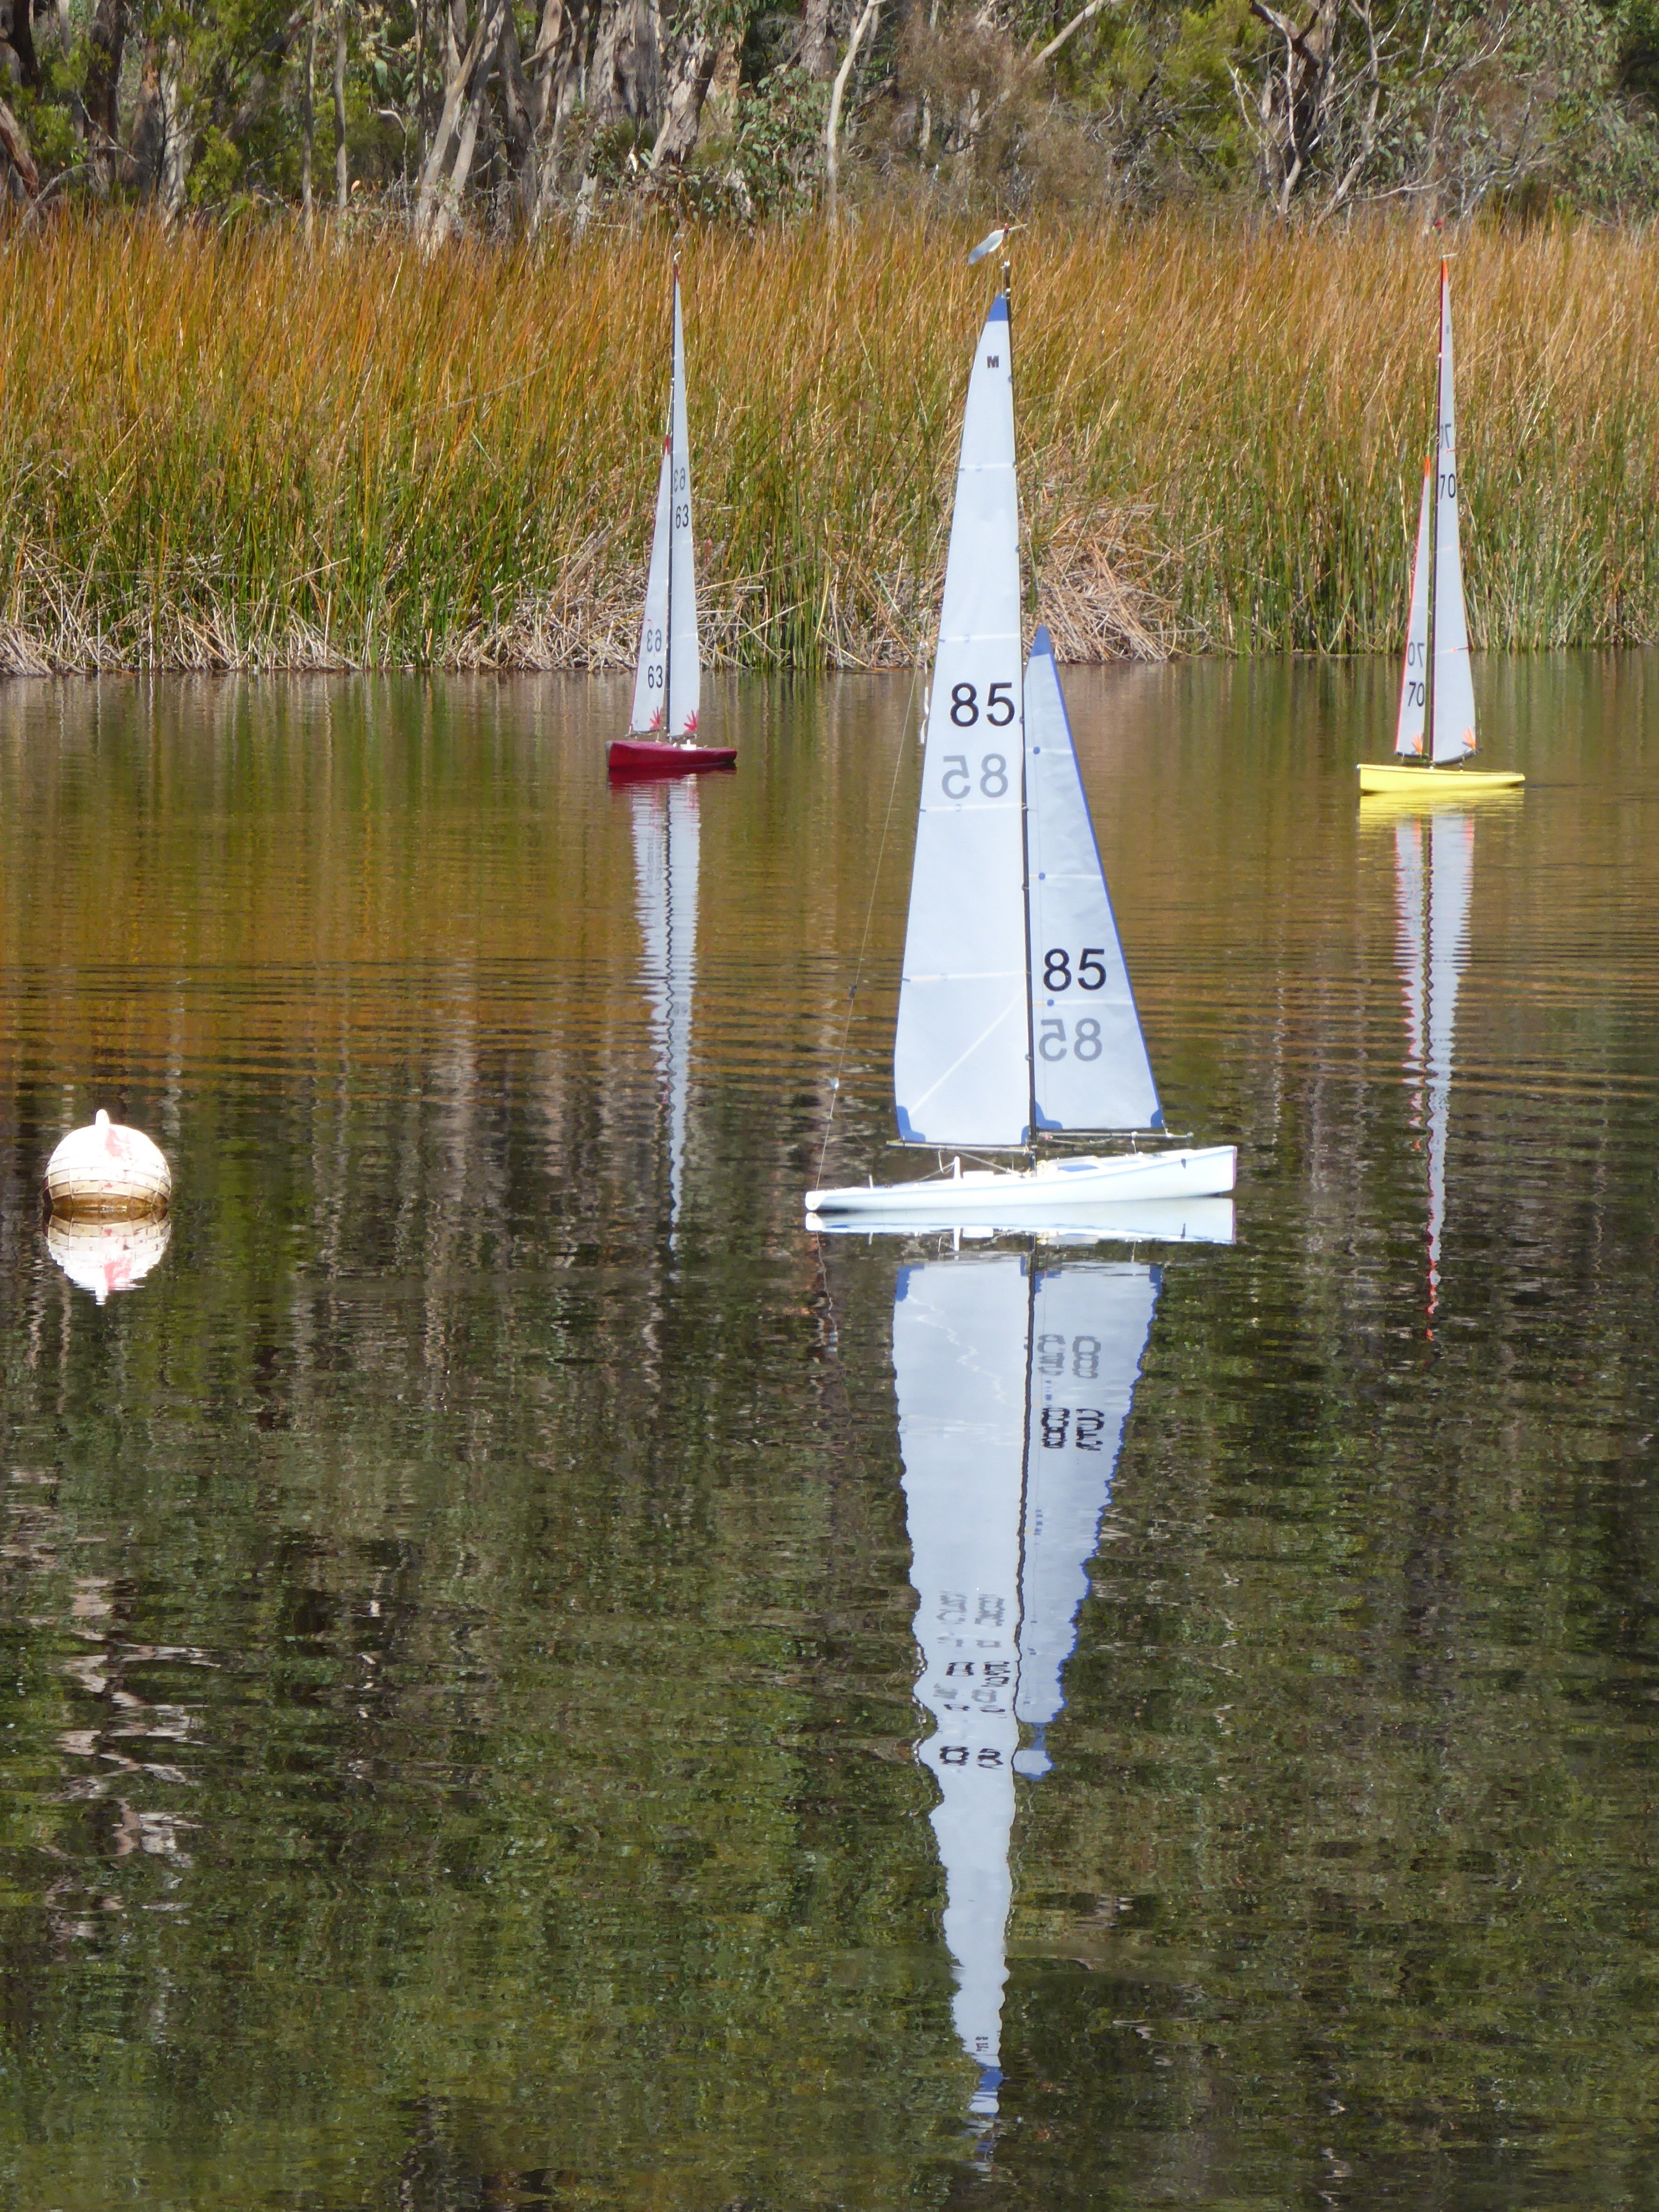
water, boat, lake, recreation, paddle, reflection, vessel, vehicle, mast, sailboat, race, nautical, boating, sail, marine, toys, wetland, maritime, watercraft, yachts, yachting, regatta, watercraft rowing, bayou